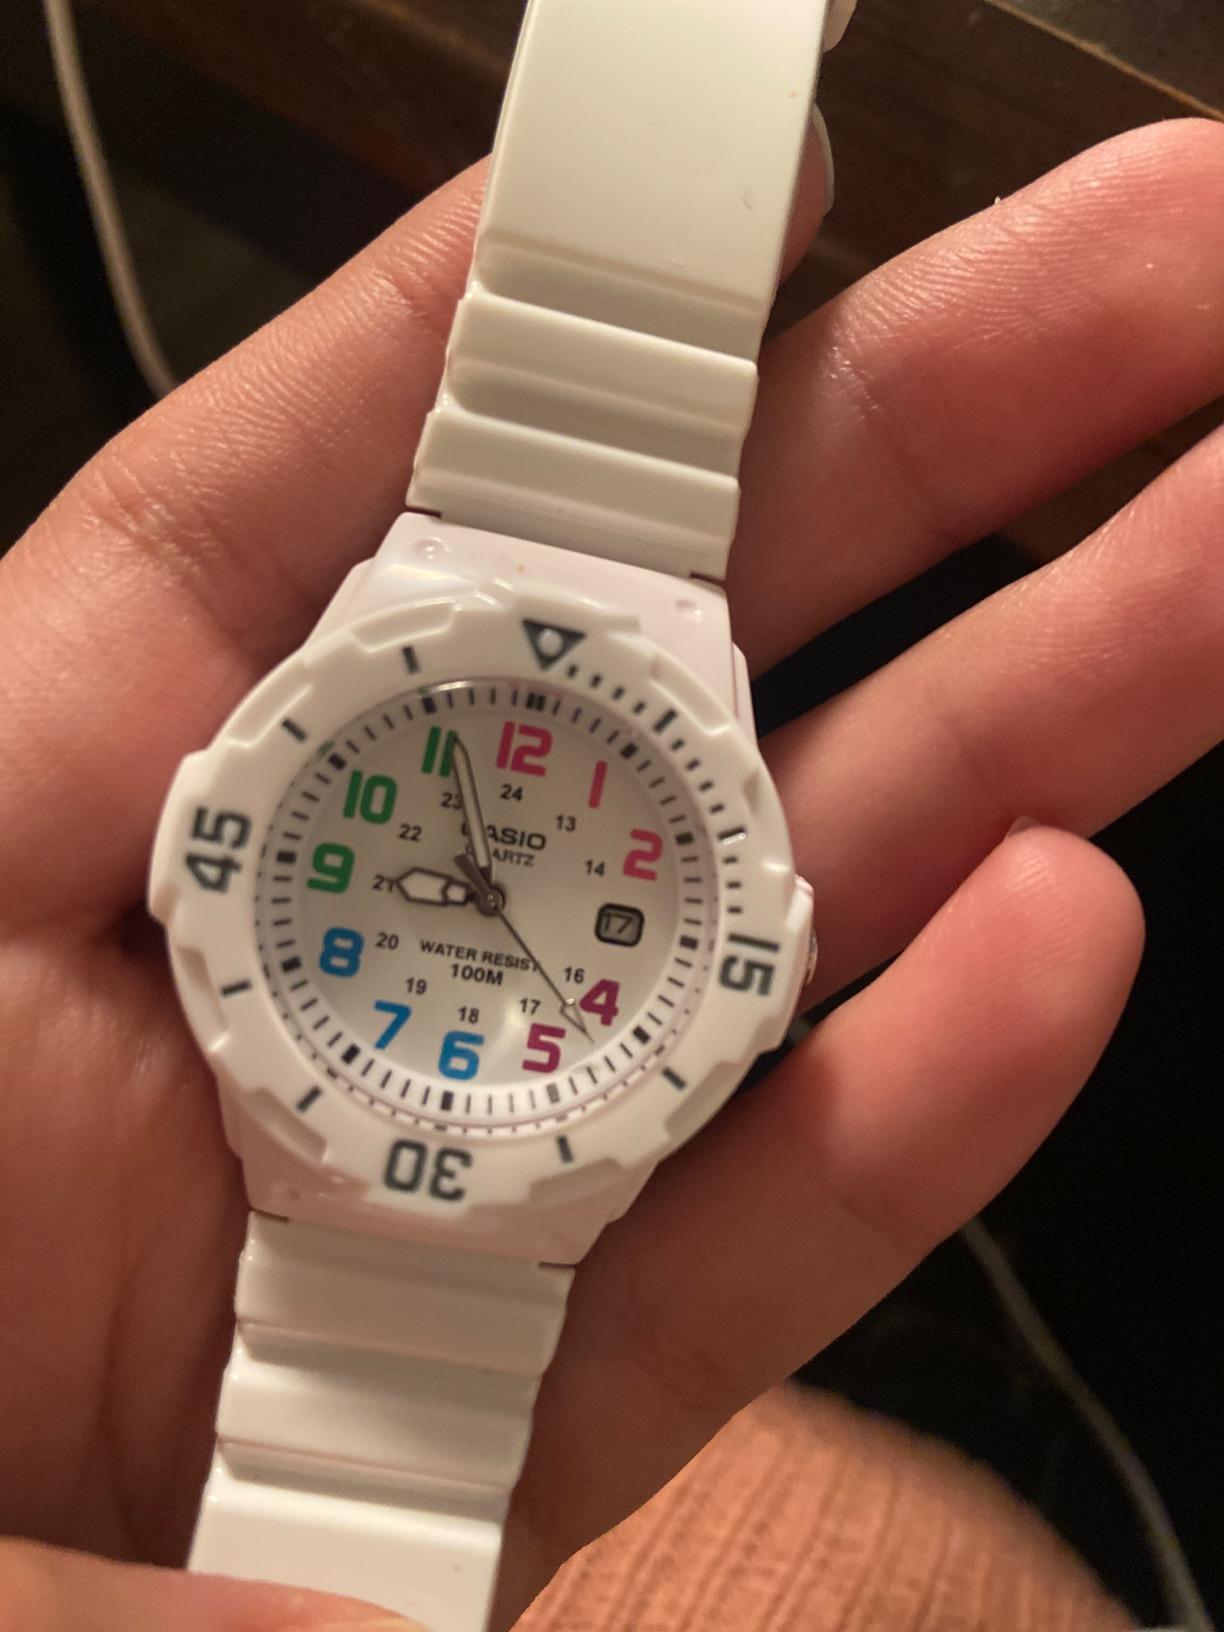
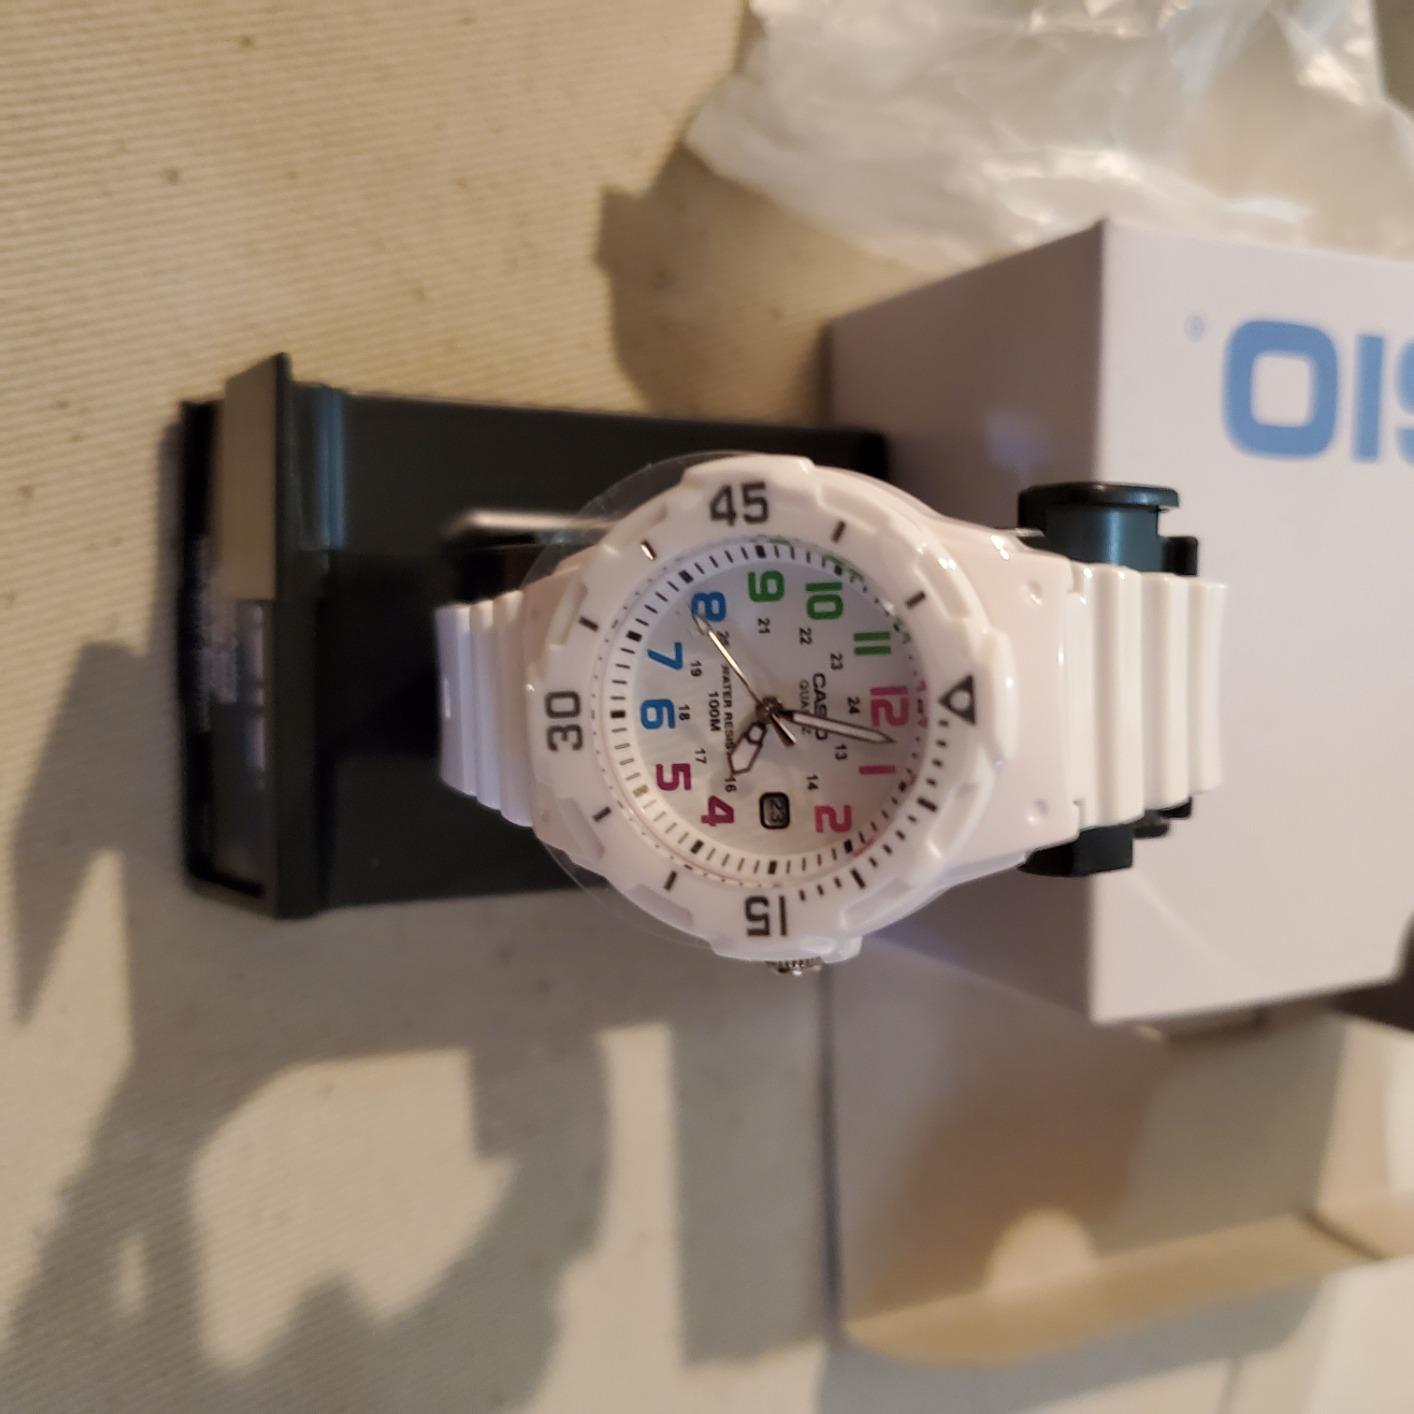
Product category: accessories_watch
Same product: yes